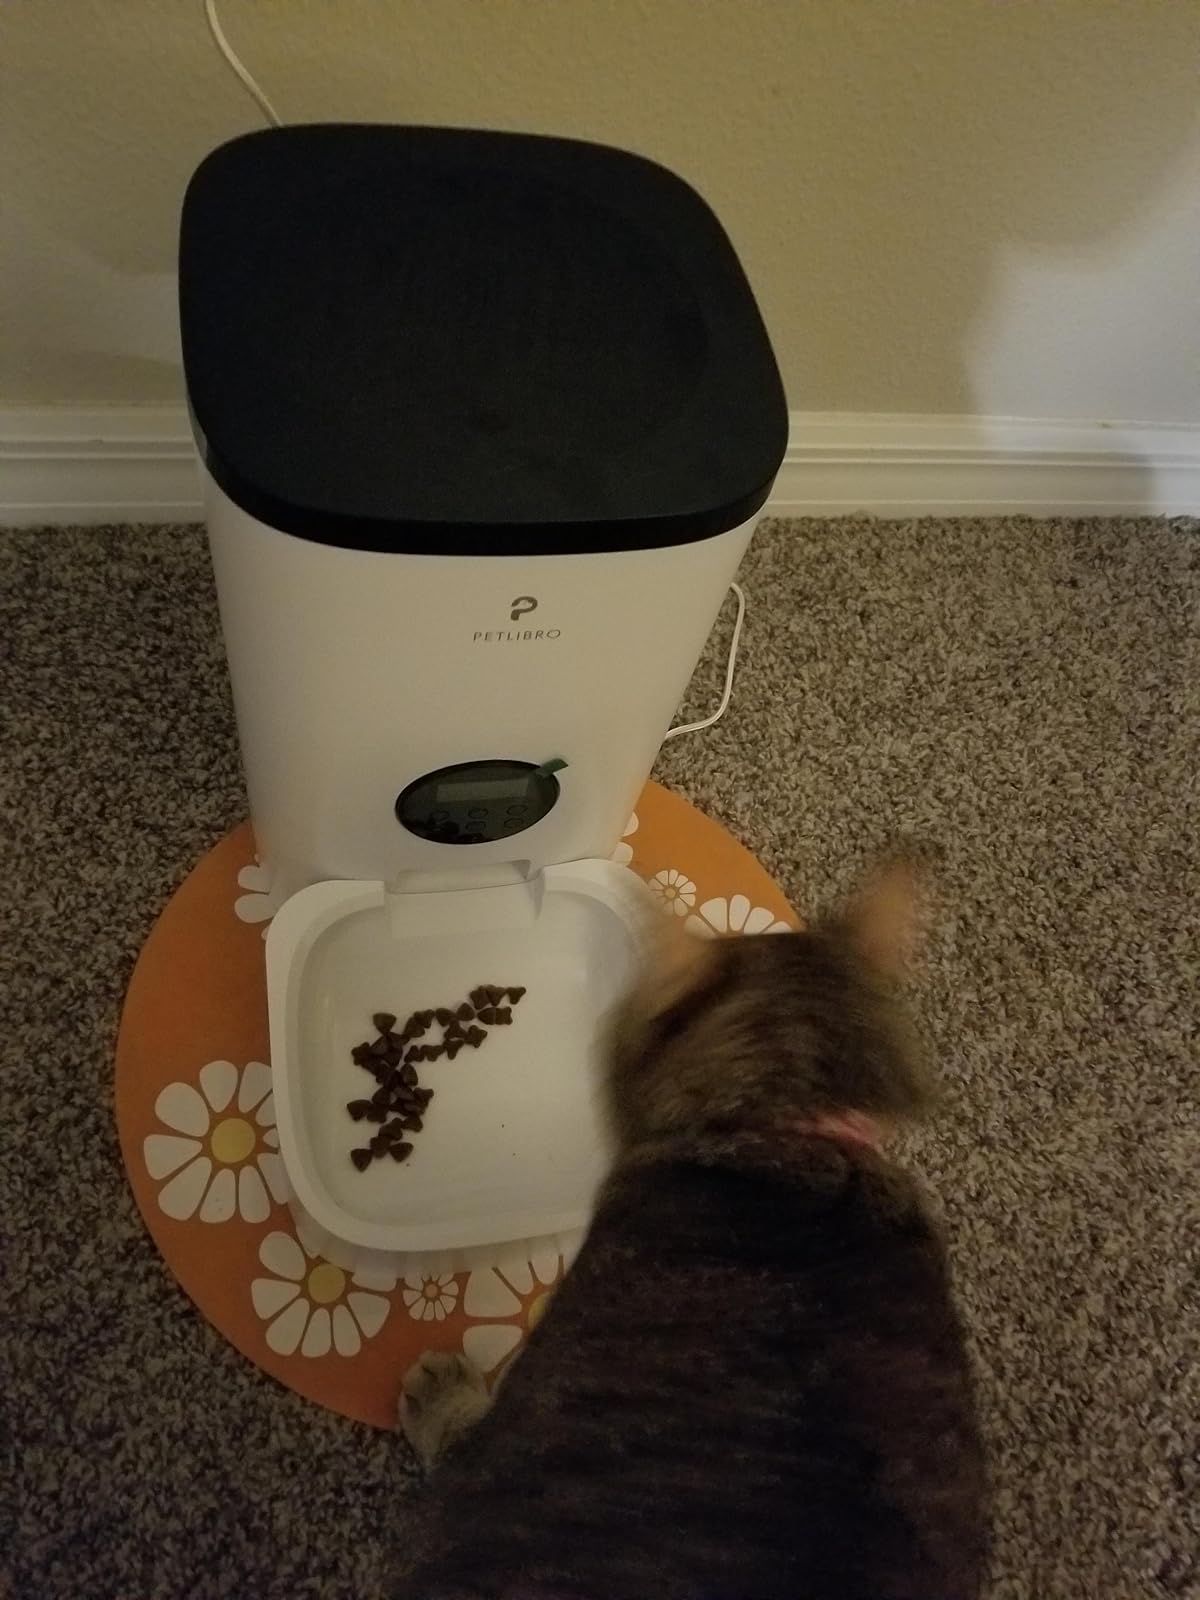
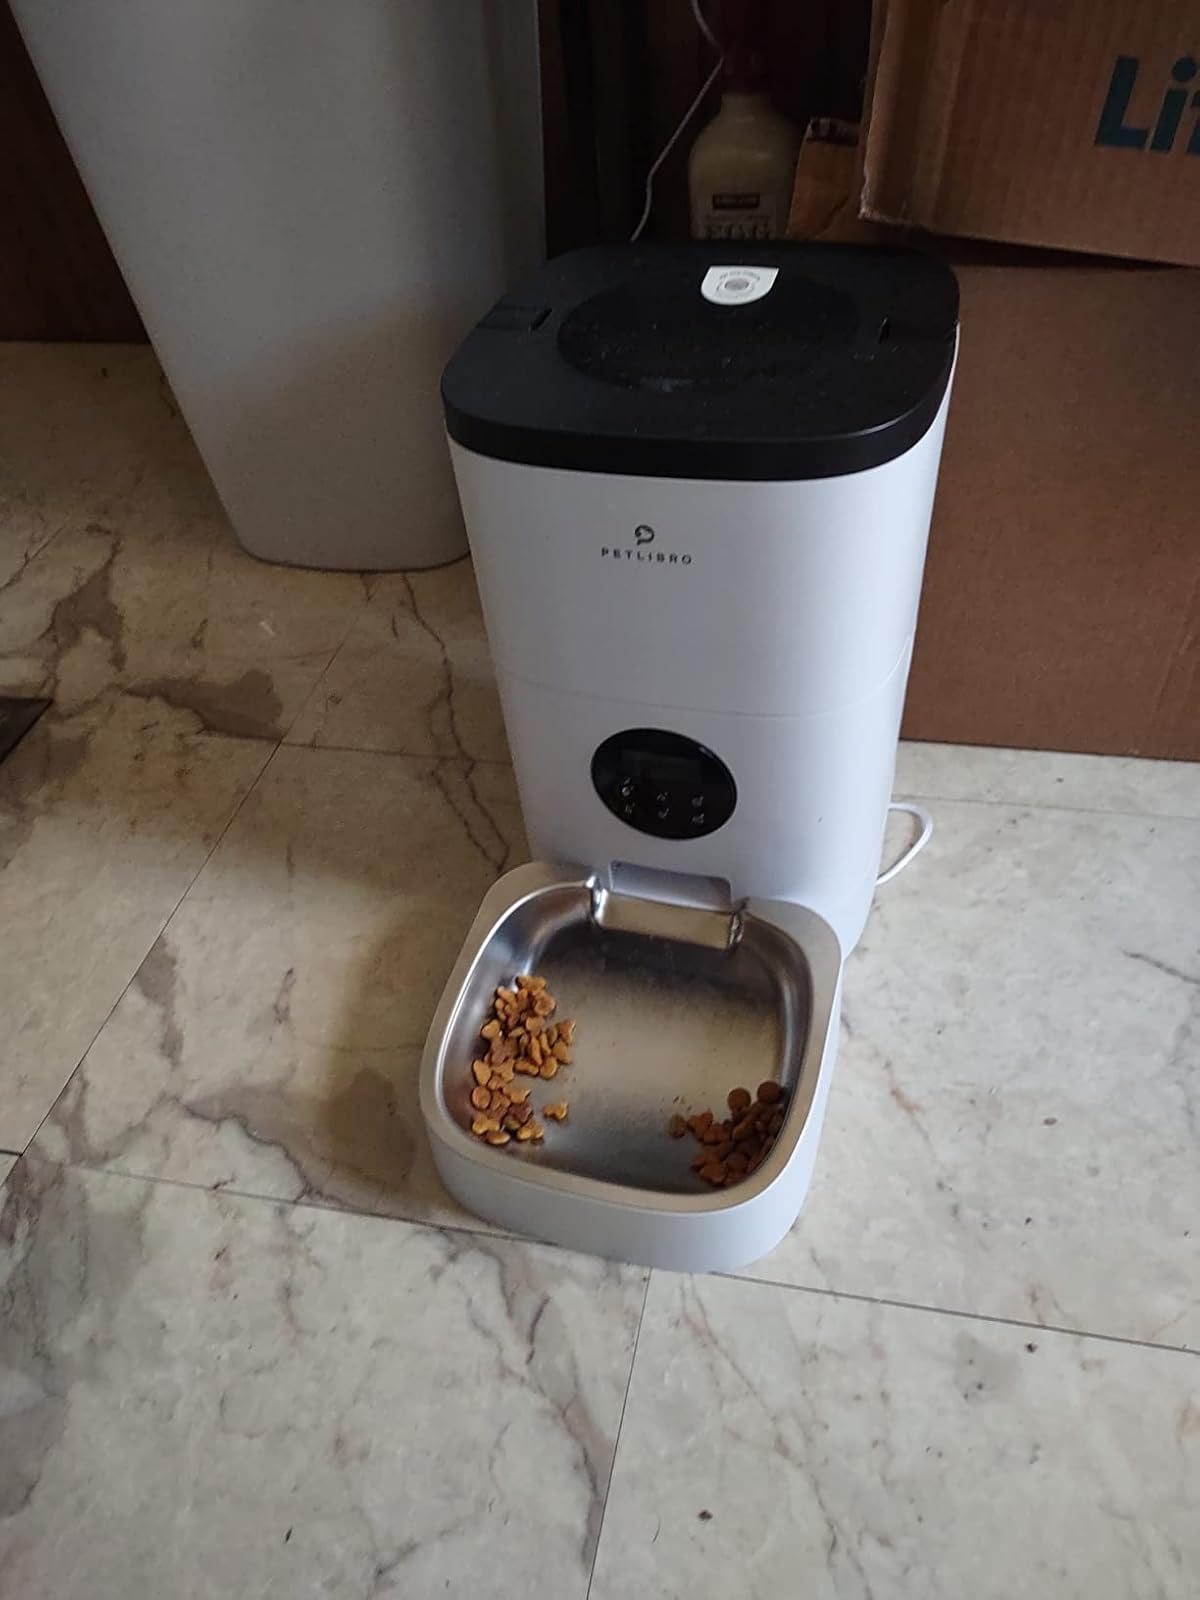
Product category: items_feeder
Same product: yes